Skinny (novel)

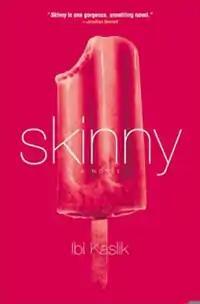
Cover of the first edition paperback

Skinny is the debut novel by Hungarian-Canadian author Ibi Kaslik, first published by HarperCollins in May 2004. It appeared on the "New York Times" best sellers list for two consecutive weeks in 2008.